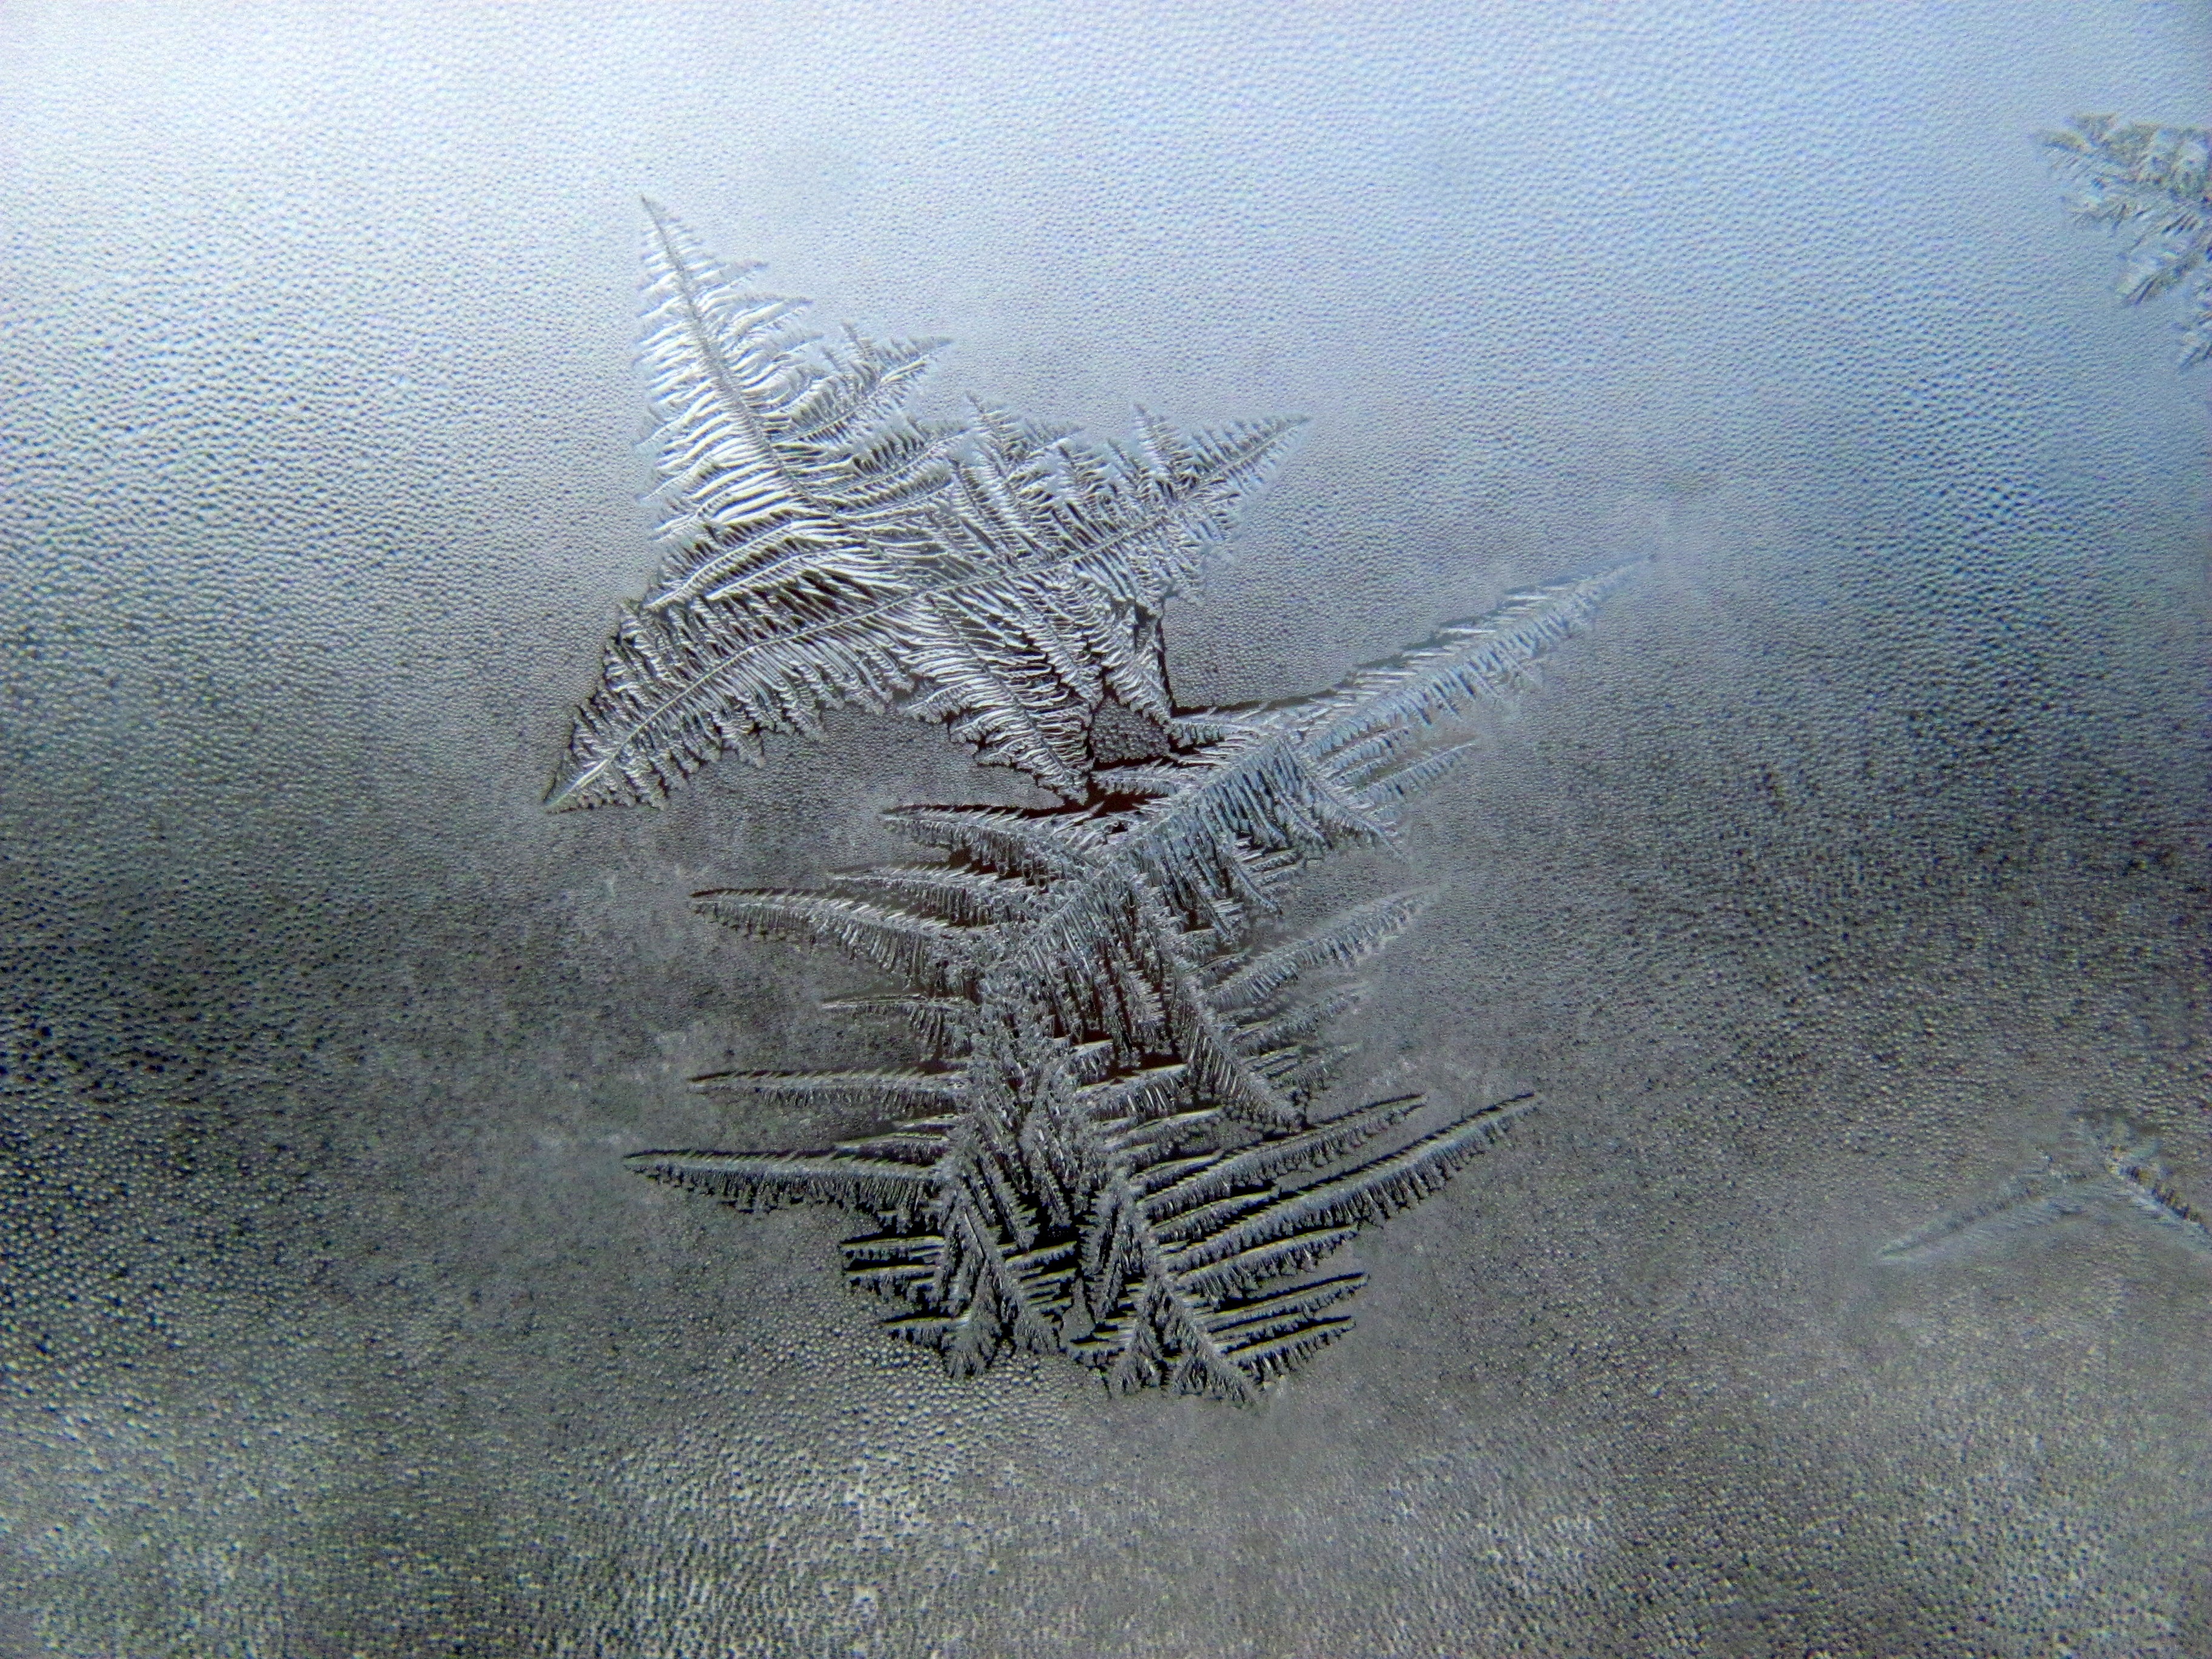
water, sand, snow, winter, wave, window, wind, frost, ice, weather, season, snowflake, freezing, atmospheric phenomenon